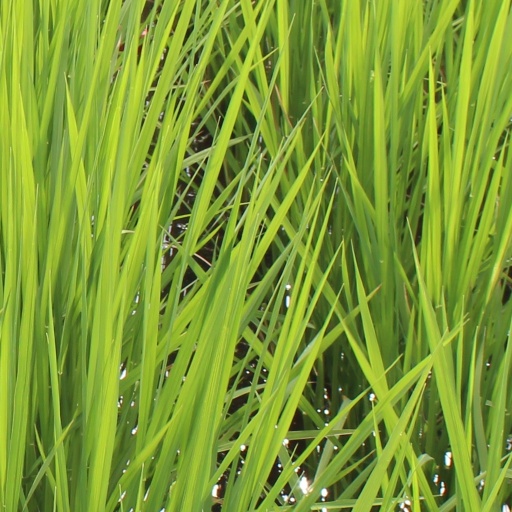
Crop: rice